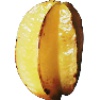
Label: Carambula 1